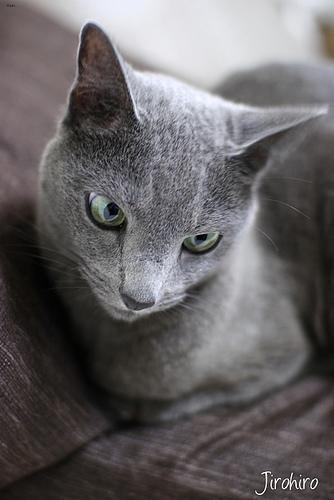
Russian Blue